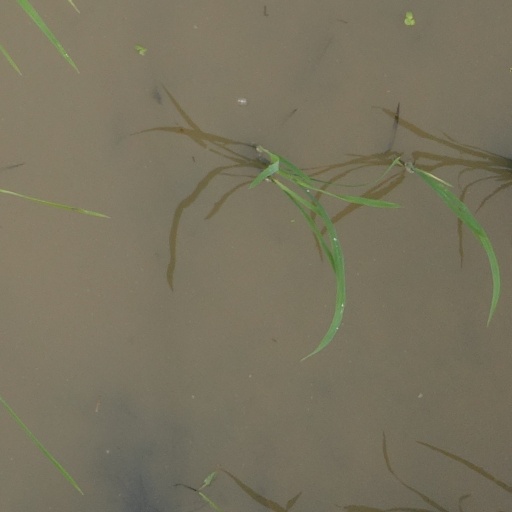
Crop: rice